William Wilkins (educator)

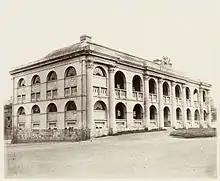

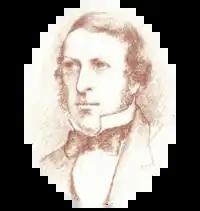

Having in 1849 been recommended by his medical adviser to remove to a warmer and dryer climate, Wilkins chose Now South Wales in preference to several other countries in which situations were offered. He came to the colony early in 1851, having been appointed by Earl Grey to be headmaster of the Model Training School. That nobleman was in great disfavour with the colonists at the time—a circumstance which Wilkins found to be by no means to his advantage. When Wilkins entered upon the charge of the Model School, in January 1851, there were but two or three trained teachers in the colony. The office of teacher itself was held in little respect and the pay attached to it was but £40 a year. The first step towards improvements in these respects was the introduction of the pupil teacher system, by means of which the colony was afterwards provided with great numbers of efficient teachers some of whom rose to high rank in that profession. In March 1874, Wilkins was sent by the National Board (of Education) on a special visit to the schools in the Hunter River district. Two important changes resulted from that visit. A system of examining and classifying teachers with graduated rates of pay according to ability was introduced, and, for the first time in Australia, inspectors of schools were appointed. In the same year Wilkins was appointed one of three commissioners, who were empowered to visit und inspect all the primary schools in the colony that were in receipt of pecuniary assistance from the State. The report of the commissioners disclosed the existence of serious defects in the schools visited, and suggested certain improvements, most of which were from time to time incorporated in the educational system of the colony. In 1857 Wilkins suggested to the National Board of Education the expediency of establishing non-visited schools. The suggestion was adopted, and there followed the largest increases in the number of schools that the colony ever since knew in a given time. Ten years afterwards, in 1867, Wilkins was appointed secretary to the Council of Education.